Marietta Stanley Case

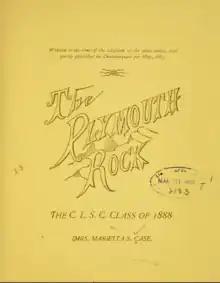
"The Plymouth Rock" (1885)

She graduated in Chautauqua in the class of 1888, and wrote a poem for the class, “The Plymouth Rock". She wrote poems for leading religious and temperance papers, and some of them were issued in booklet form. She also wrote a poem, “The Waning Century", for the grand reunion of alumni of East Greenwich Academy in 1890. By invitation of the Board of Lady Managers of Connecticut, five of her brochures were sent to the World's Fair for that library. Among her best was "Amor Patriæ", dedicated to the D.A.R. Among her last was "At the Front", published in "The Courant", a few months before Case's death.